Foster, Rastrick and Company

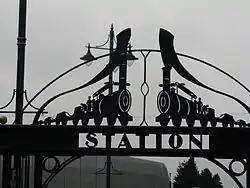
Foster, Rastrick and Company's locomotives commemorated in a sculpture above the subway leading to Stourbridge Town Station

James Foster was the half-brother of John Bradley who founded the company John Bradley & Co, taking a lease on land near the canal at Stourbridge in 1800 with the aim of developing an ironworks. The deed of partnership for the company was drawn up in 1802 which granted a share in the company to Bradley's six half-brothers and sisters. By 1813 only John Bradley and James Foster had shares in the company and on Bradley's death in 1816, James Foster took control of the enterprise, which included the Stourbridge Iron Works.